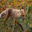
Label: fox